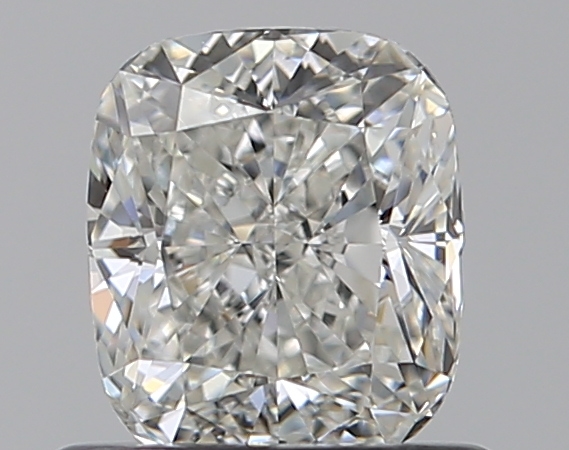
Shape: cushion
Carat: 0.71
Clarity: VVS2
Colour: G
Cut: EX
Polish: EX
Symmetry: VG
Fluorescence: M
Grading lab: GIA
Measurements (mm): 5.48 x 4.75 x 3.22